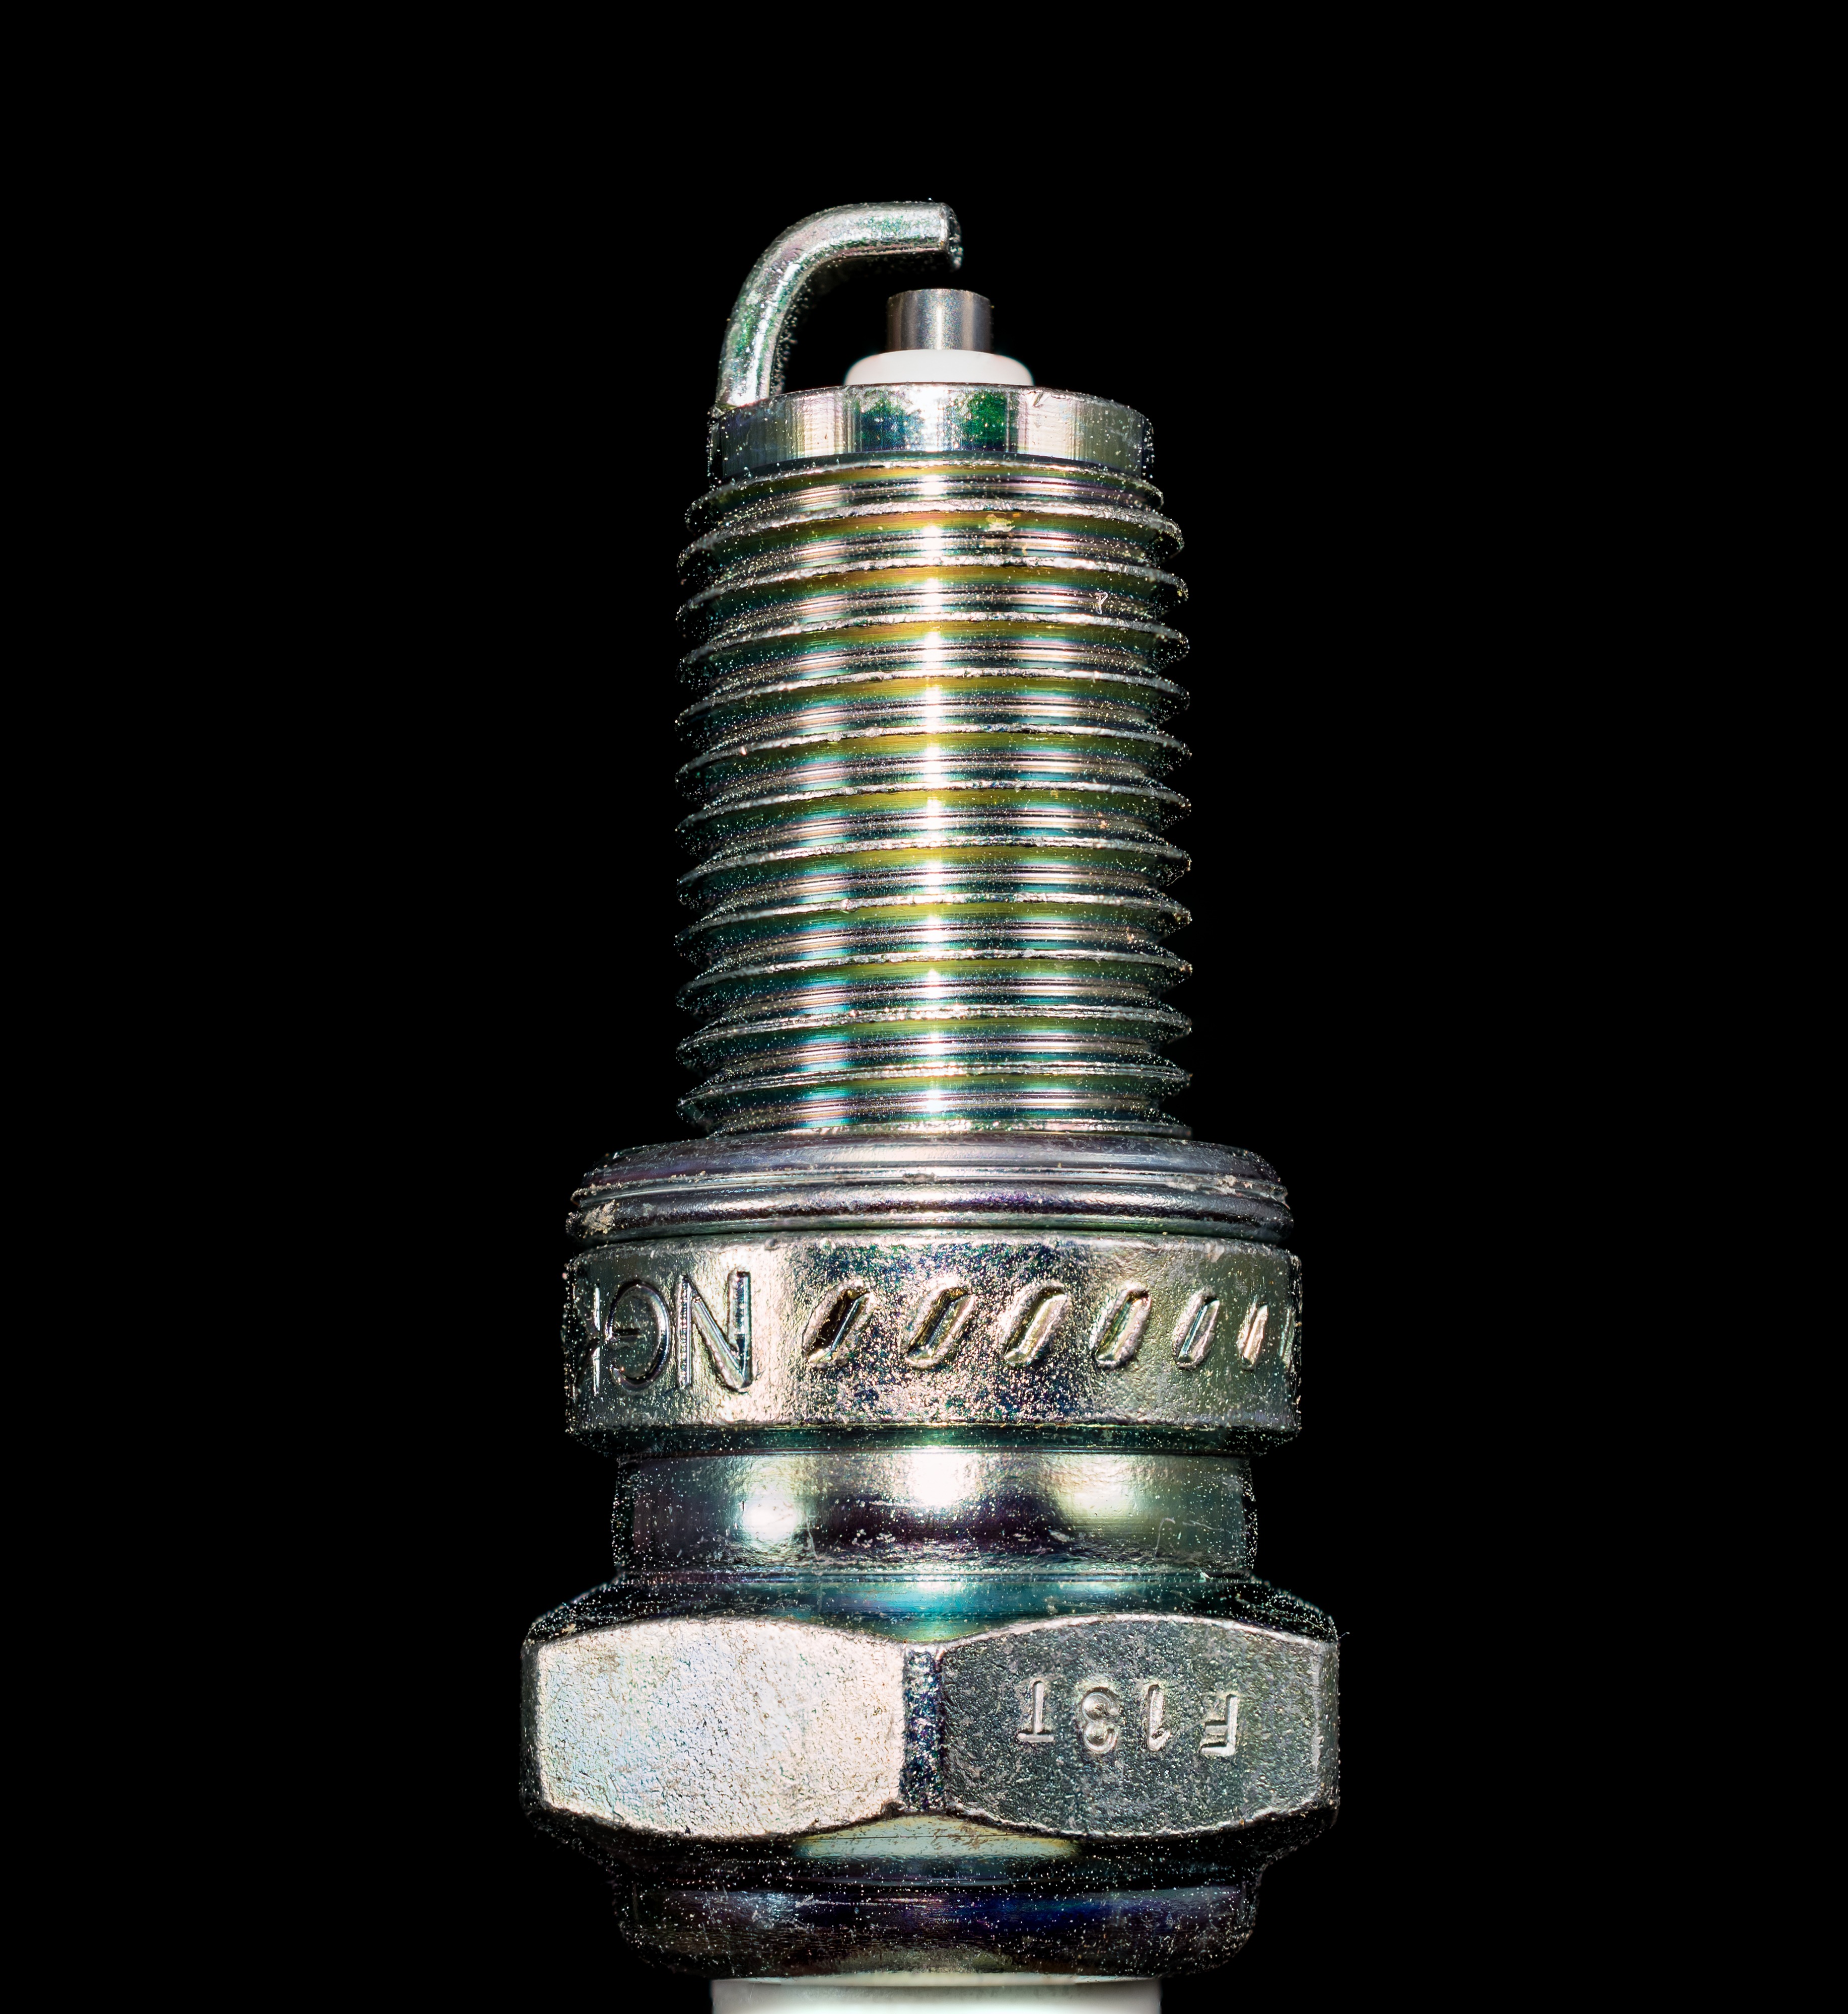
spark, metal, bottle, lamp, lighting, screw, thread, product, light fixture, ignition, spark plug, automotive engine part, metric thread, metal thread